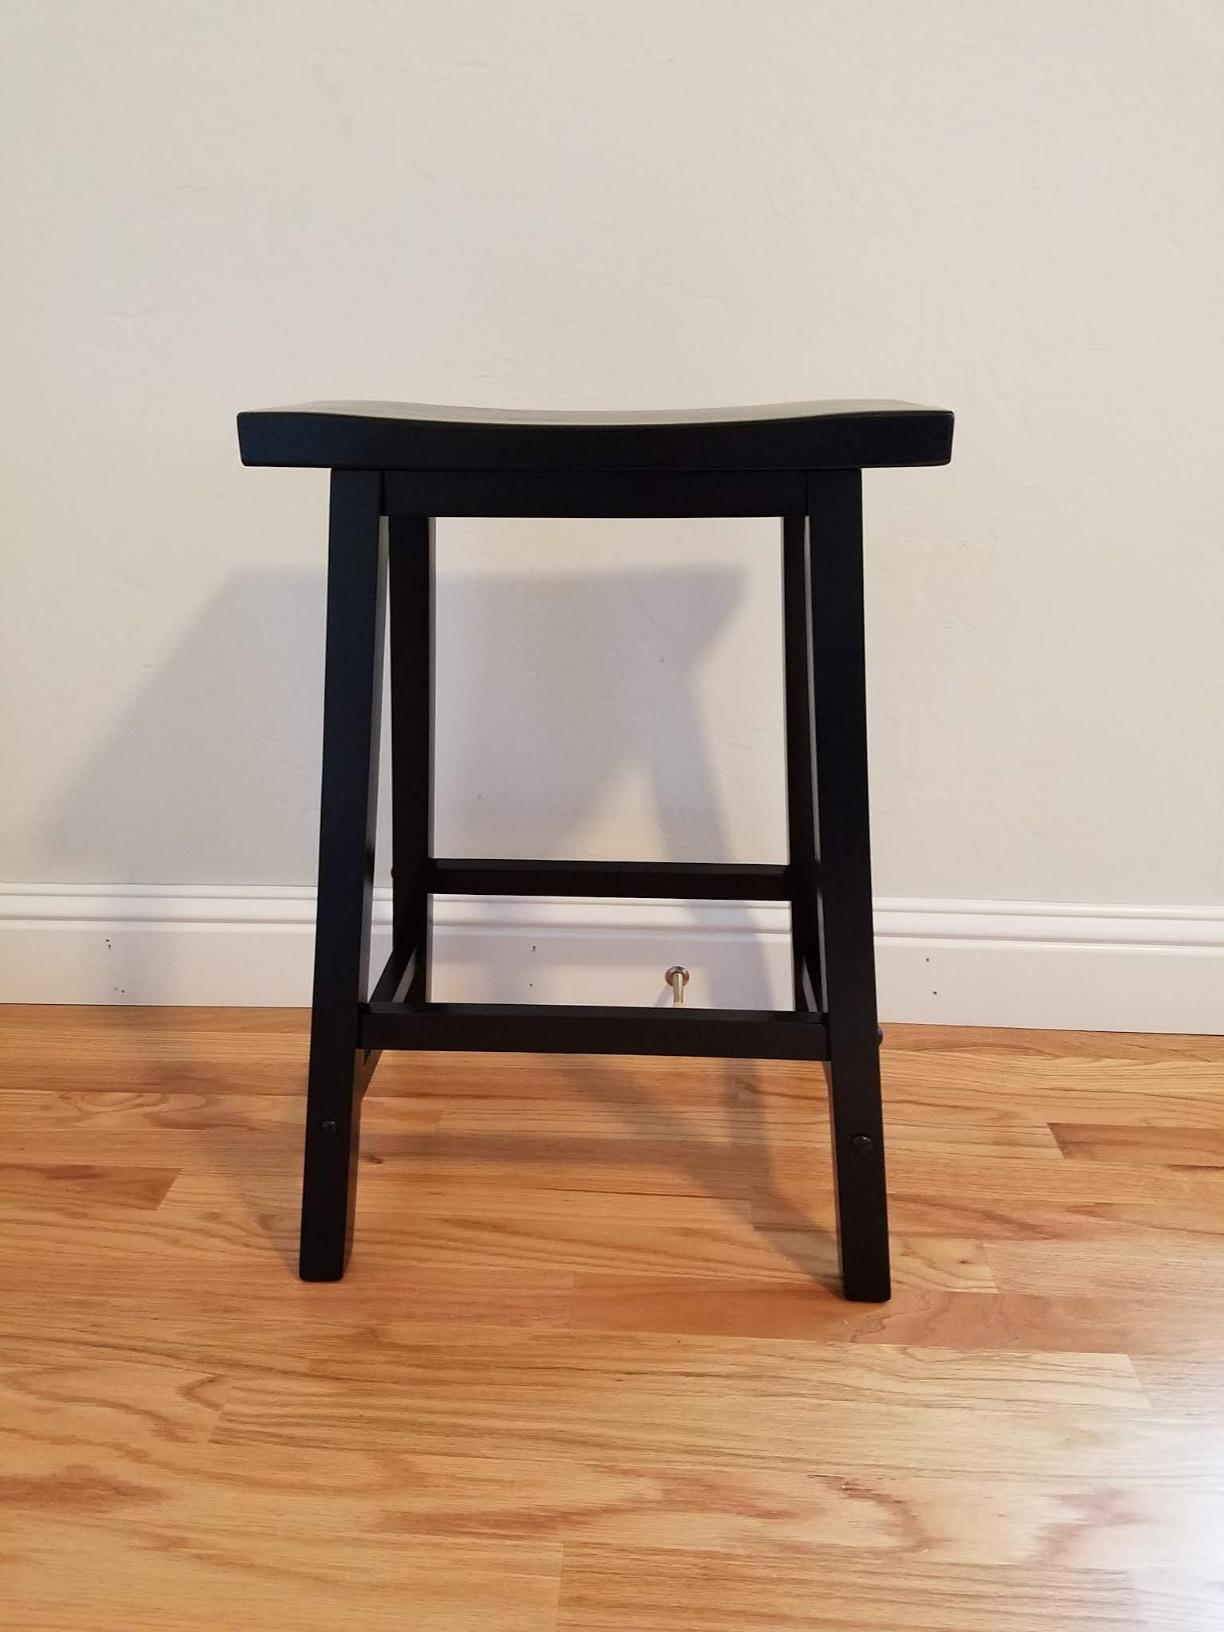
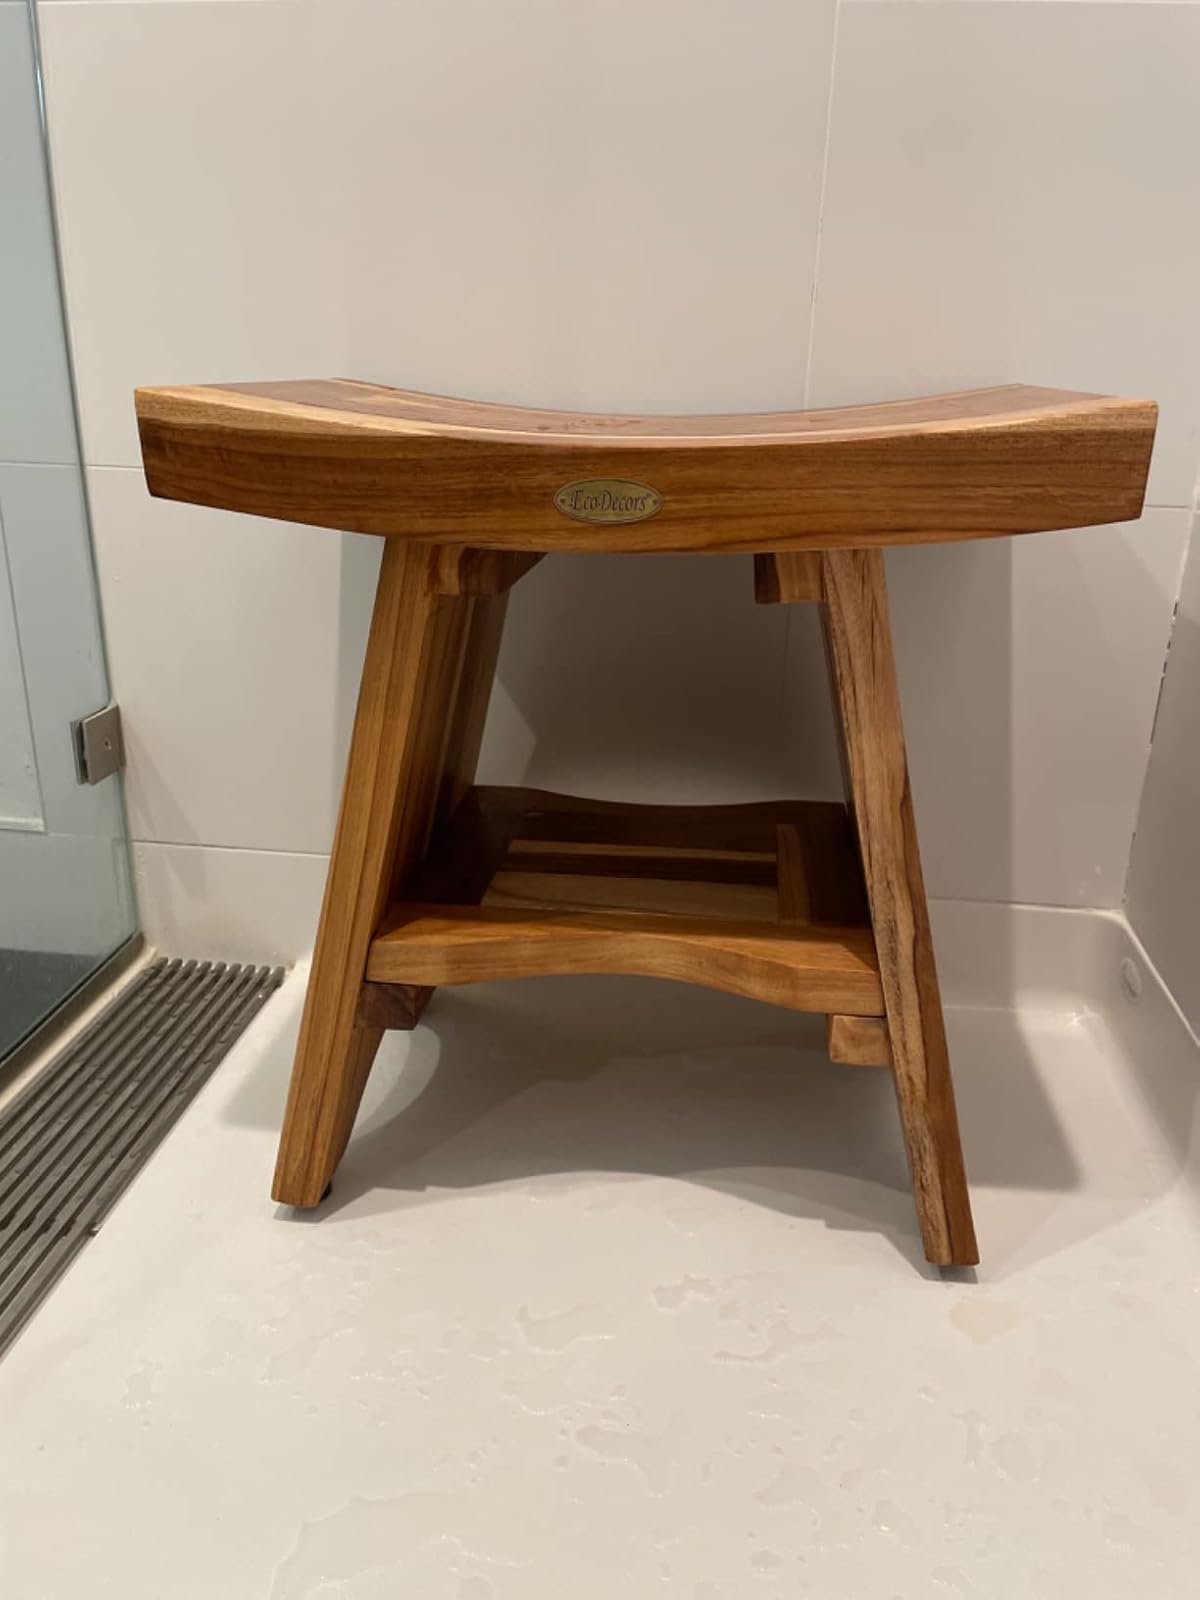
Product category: stool
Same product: no